Muhammad Sadiq (photographer)

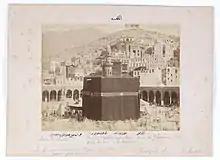
The Kaaba, photographed in 1880

Sadiq used a wet-plate collodion camera, which had been invented in the 1850s. This produced negatives on wet glass plates, requiring a portable darkroom. From these negatives he made albumen prints which he signed or, later, stamped.